USS Panay incident

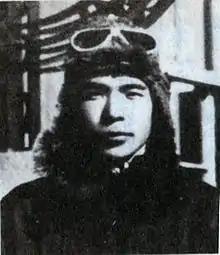
Lt Shigeharu Murata, who led the attack on the Panay

Since November, the "Panay" had been evacuating U.S. citizens from the battle zone around Nanjing. On 11 December, the "Panay" evacuated some of the last remaining Americans from the city, bringing the number of people aboard to five officers, 54 enlisted men, four US embassy staff, and 10 civilians, including Universal Newsreel cameraman Norman Alley, Fox Movietone News cameraman Eric Mayell, the "New York Times'"s Norman Soong, "Collier's Weekly" correspondent Jim Marshall, "La Stampa" correspondent Sandro Sandri and "Corriere della Sera" correspondent Luigi Barzini Jr.